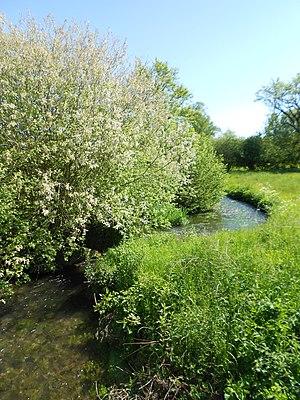
La Bresle à Villers (Hameau d'Haudricourt, Seine-Maritime)
Haudricourt est une commune française située dans le département de la Seine-Maritime en région Normandie.